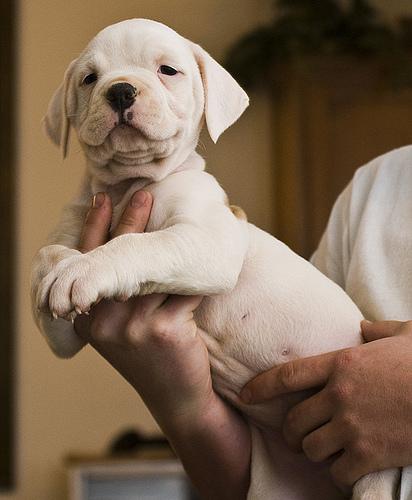
Breed: american bulldog